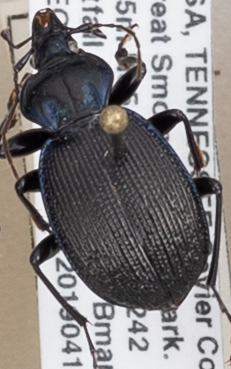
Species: Sphaeroderus stenostomus lecontei
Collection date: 2019-04-16
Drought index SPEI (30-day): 0.21
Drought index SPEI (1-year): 2.09
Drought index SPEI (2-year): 2.09